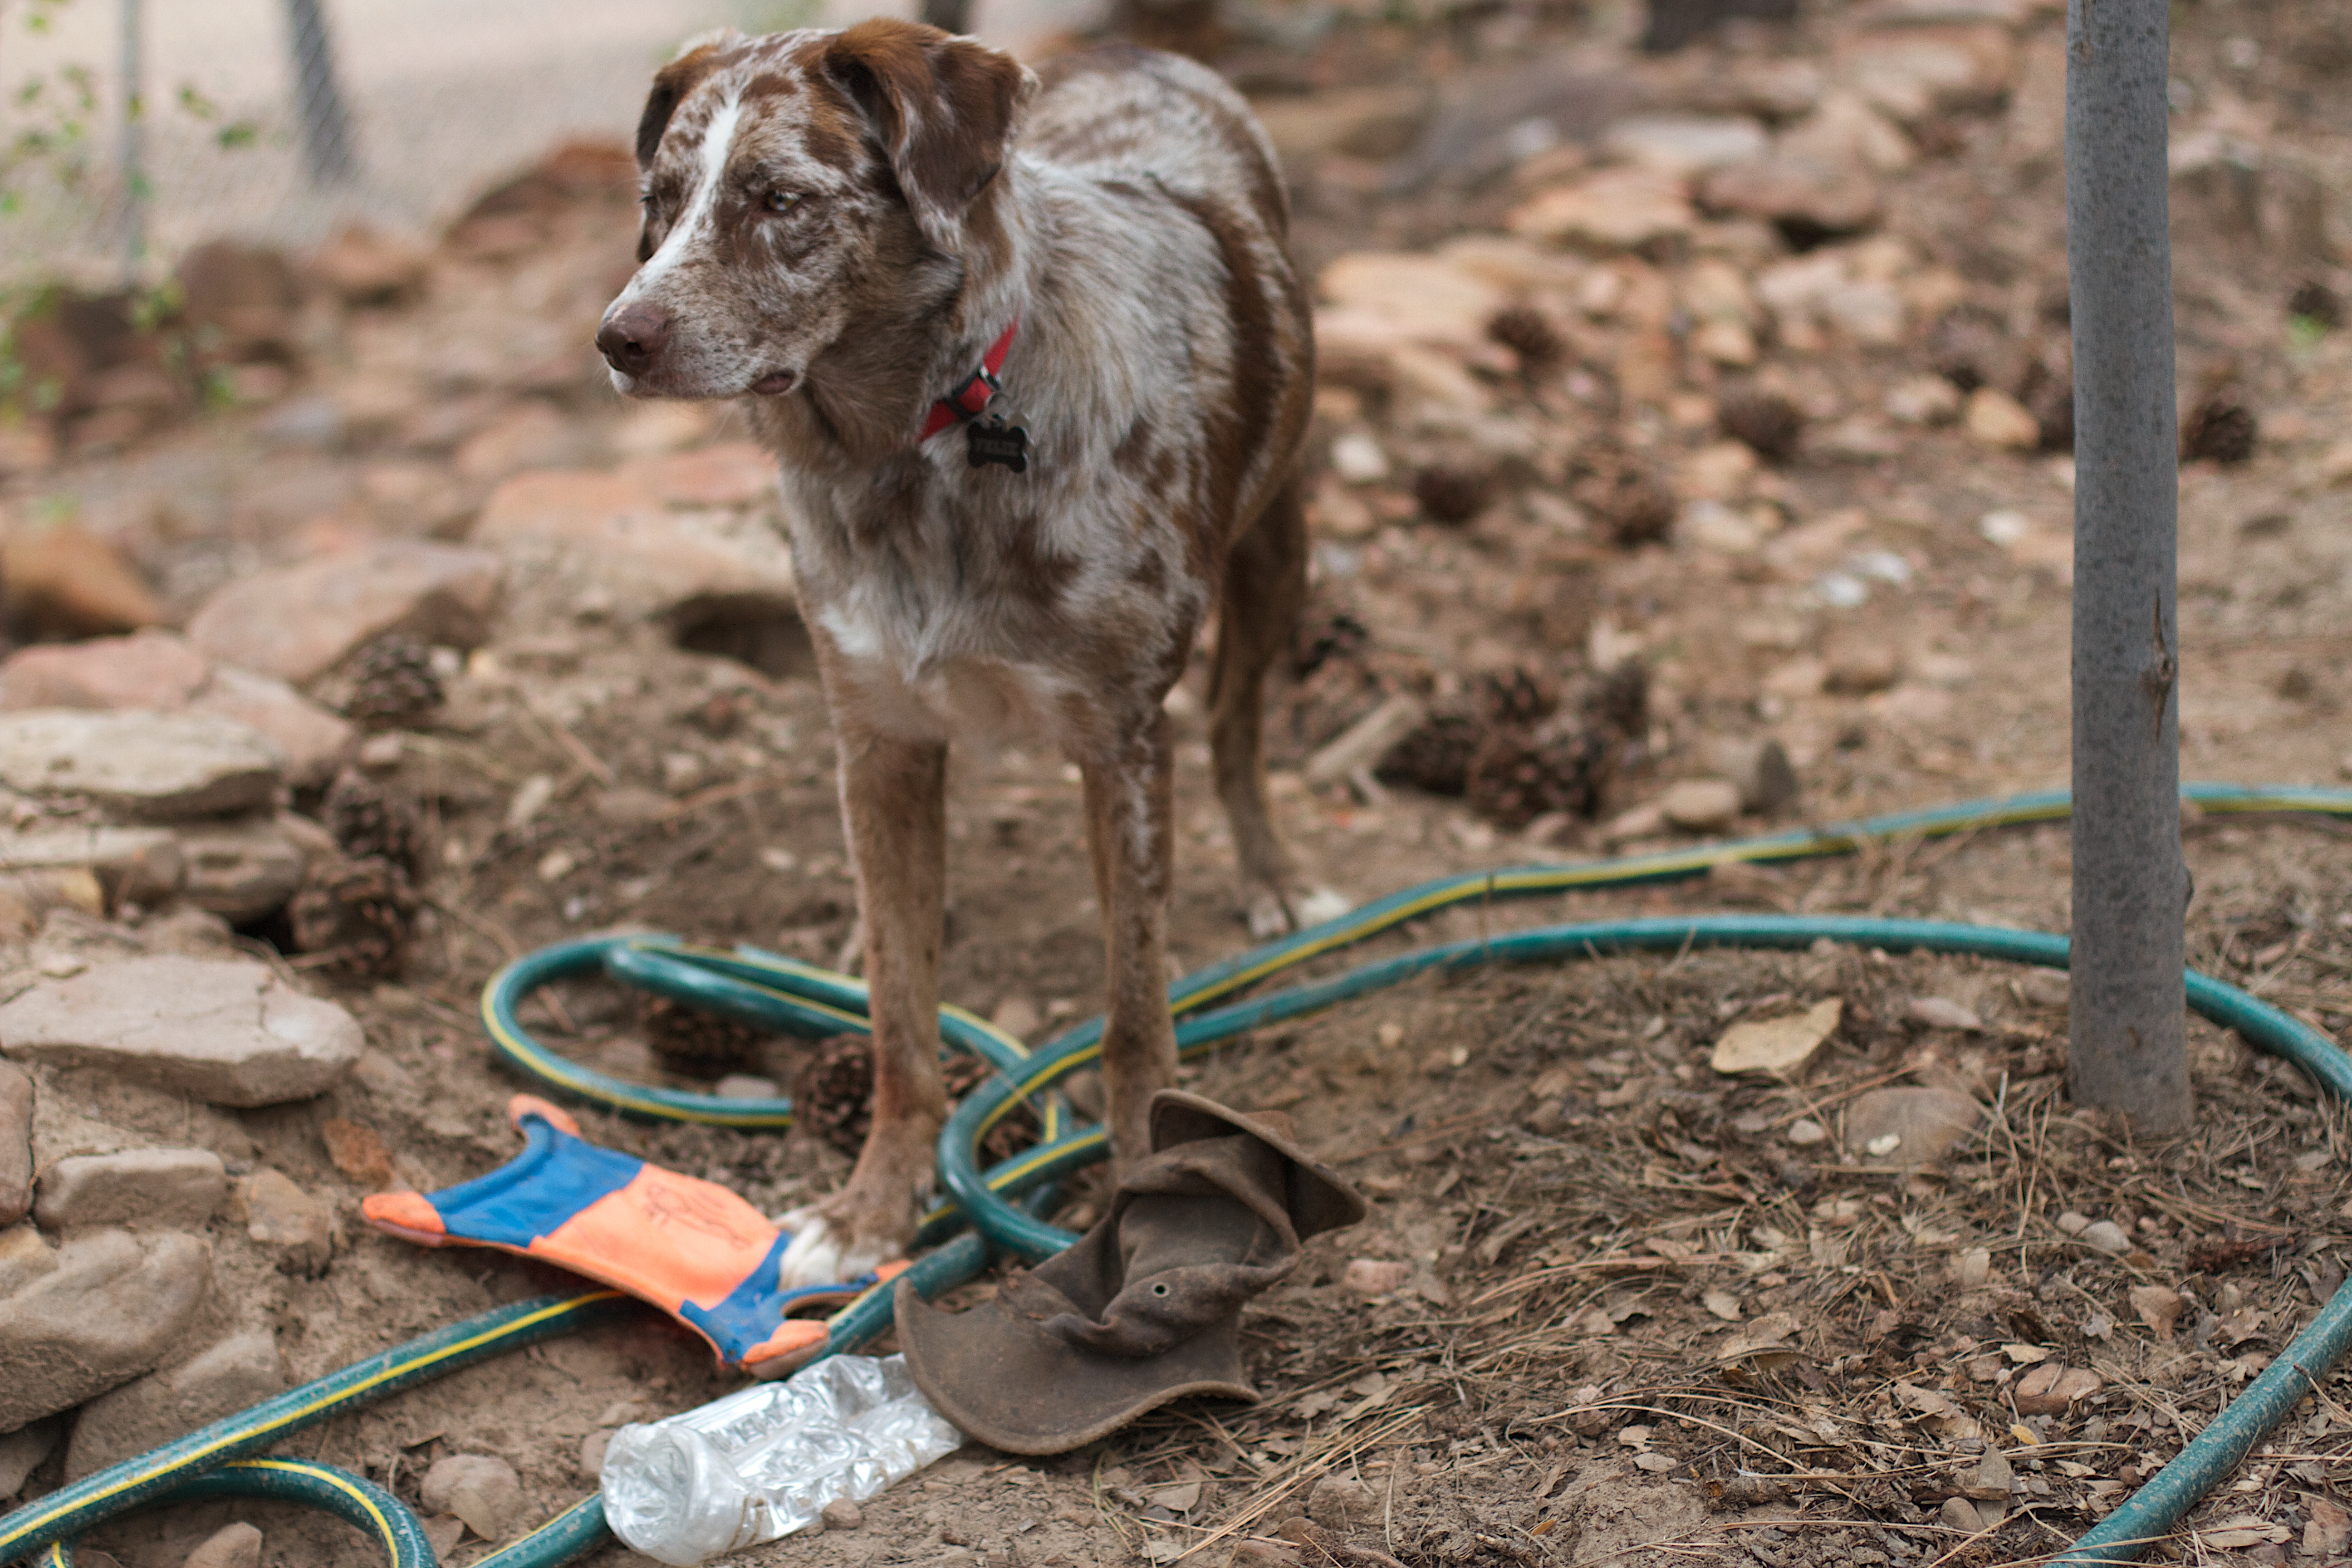
dog, soil, mammal, felix, street dog, dog like mammal